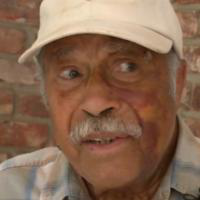
Age group: age 66-80